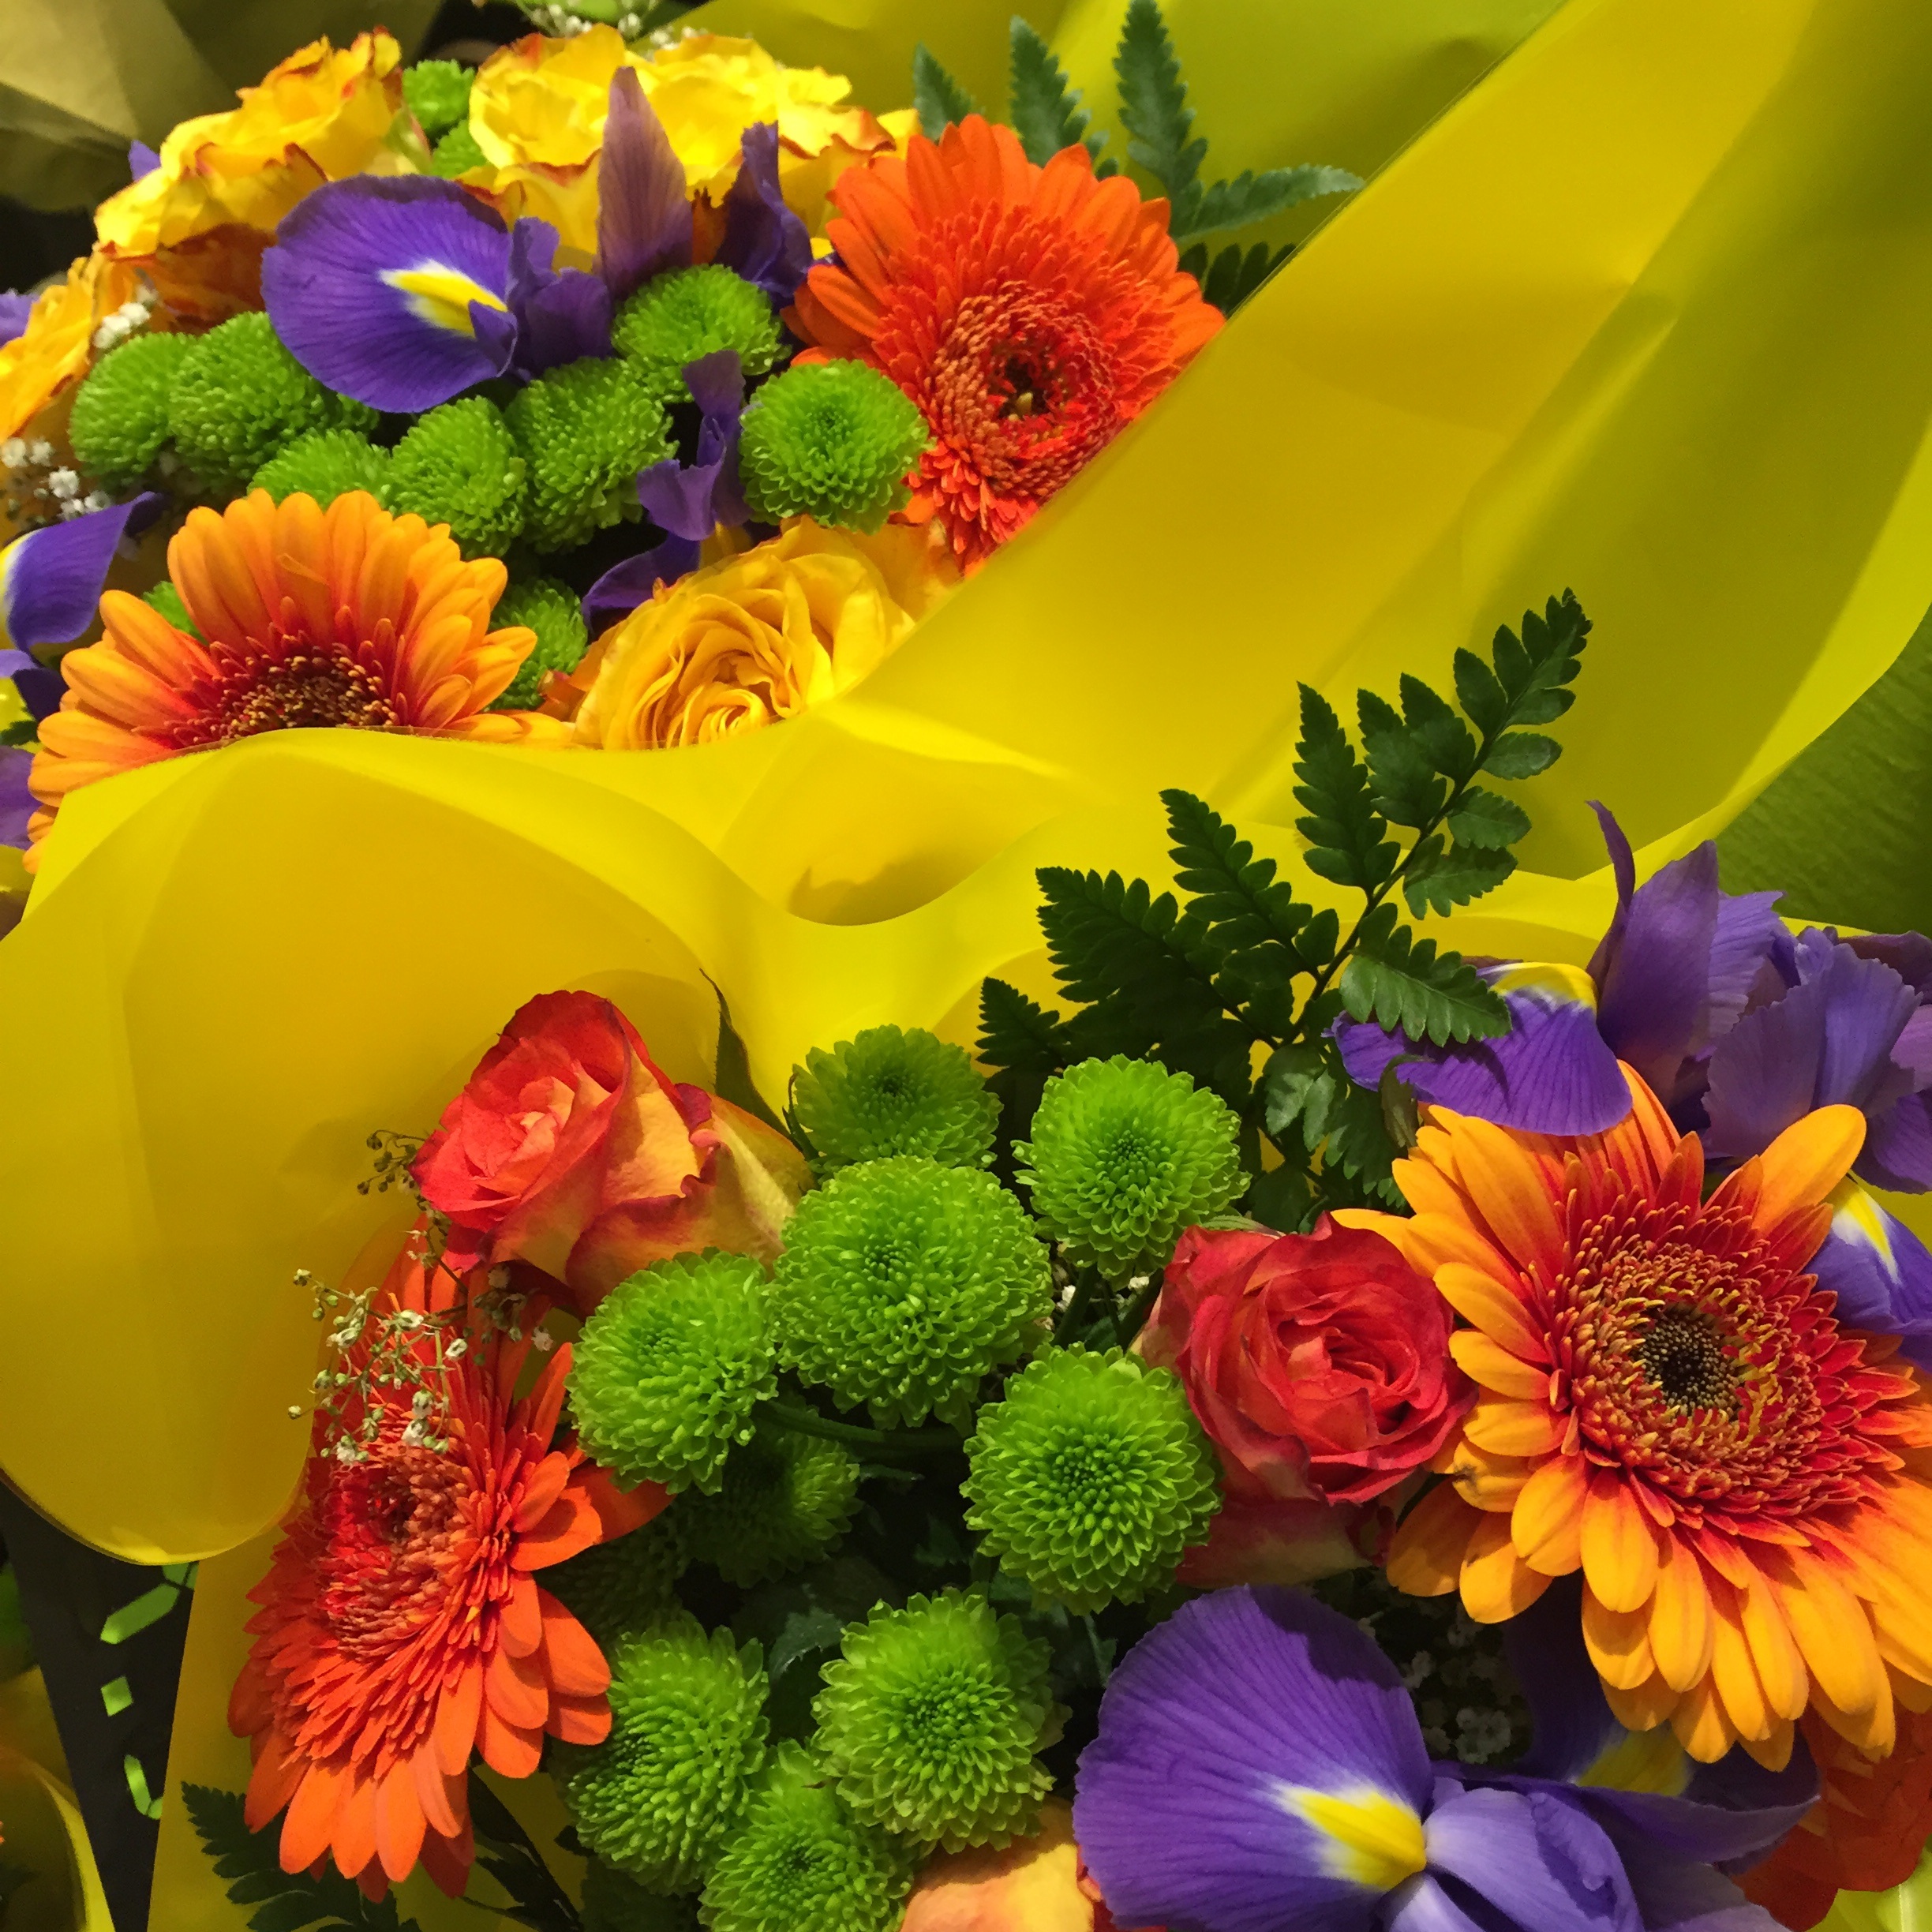
plant, flower, petal, yellow, flora, wildflower, flowers, colors, gerbera, bouquets, floristry, flowering plant, daisy family, flower bouquet, cut flowers, floral design, annual plant, land plant, chrysanths, flower arranging